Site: brandenburg
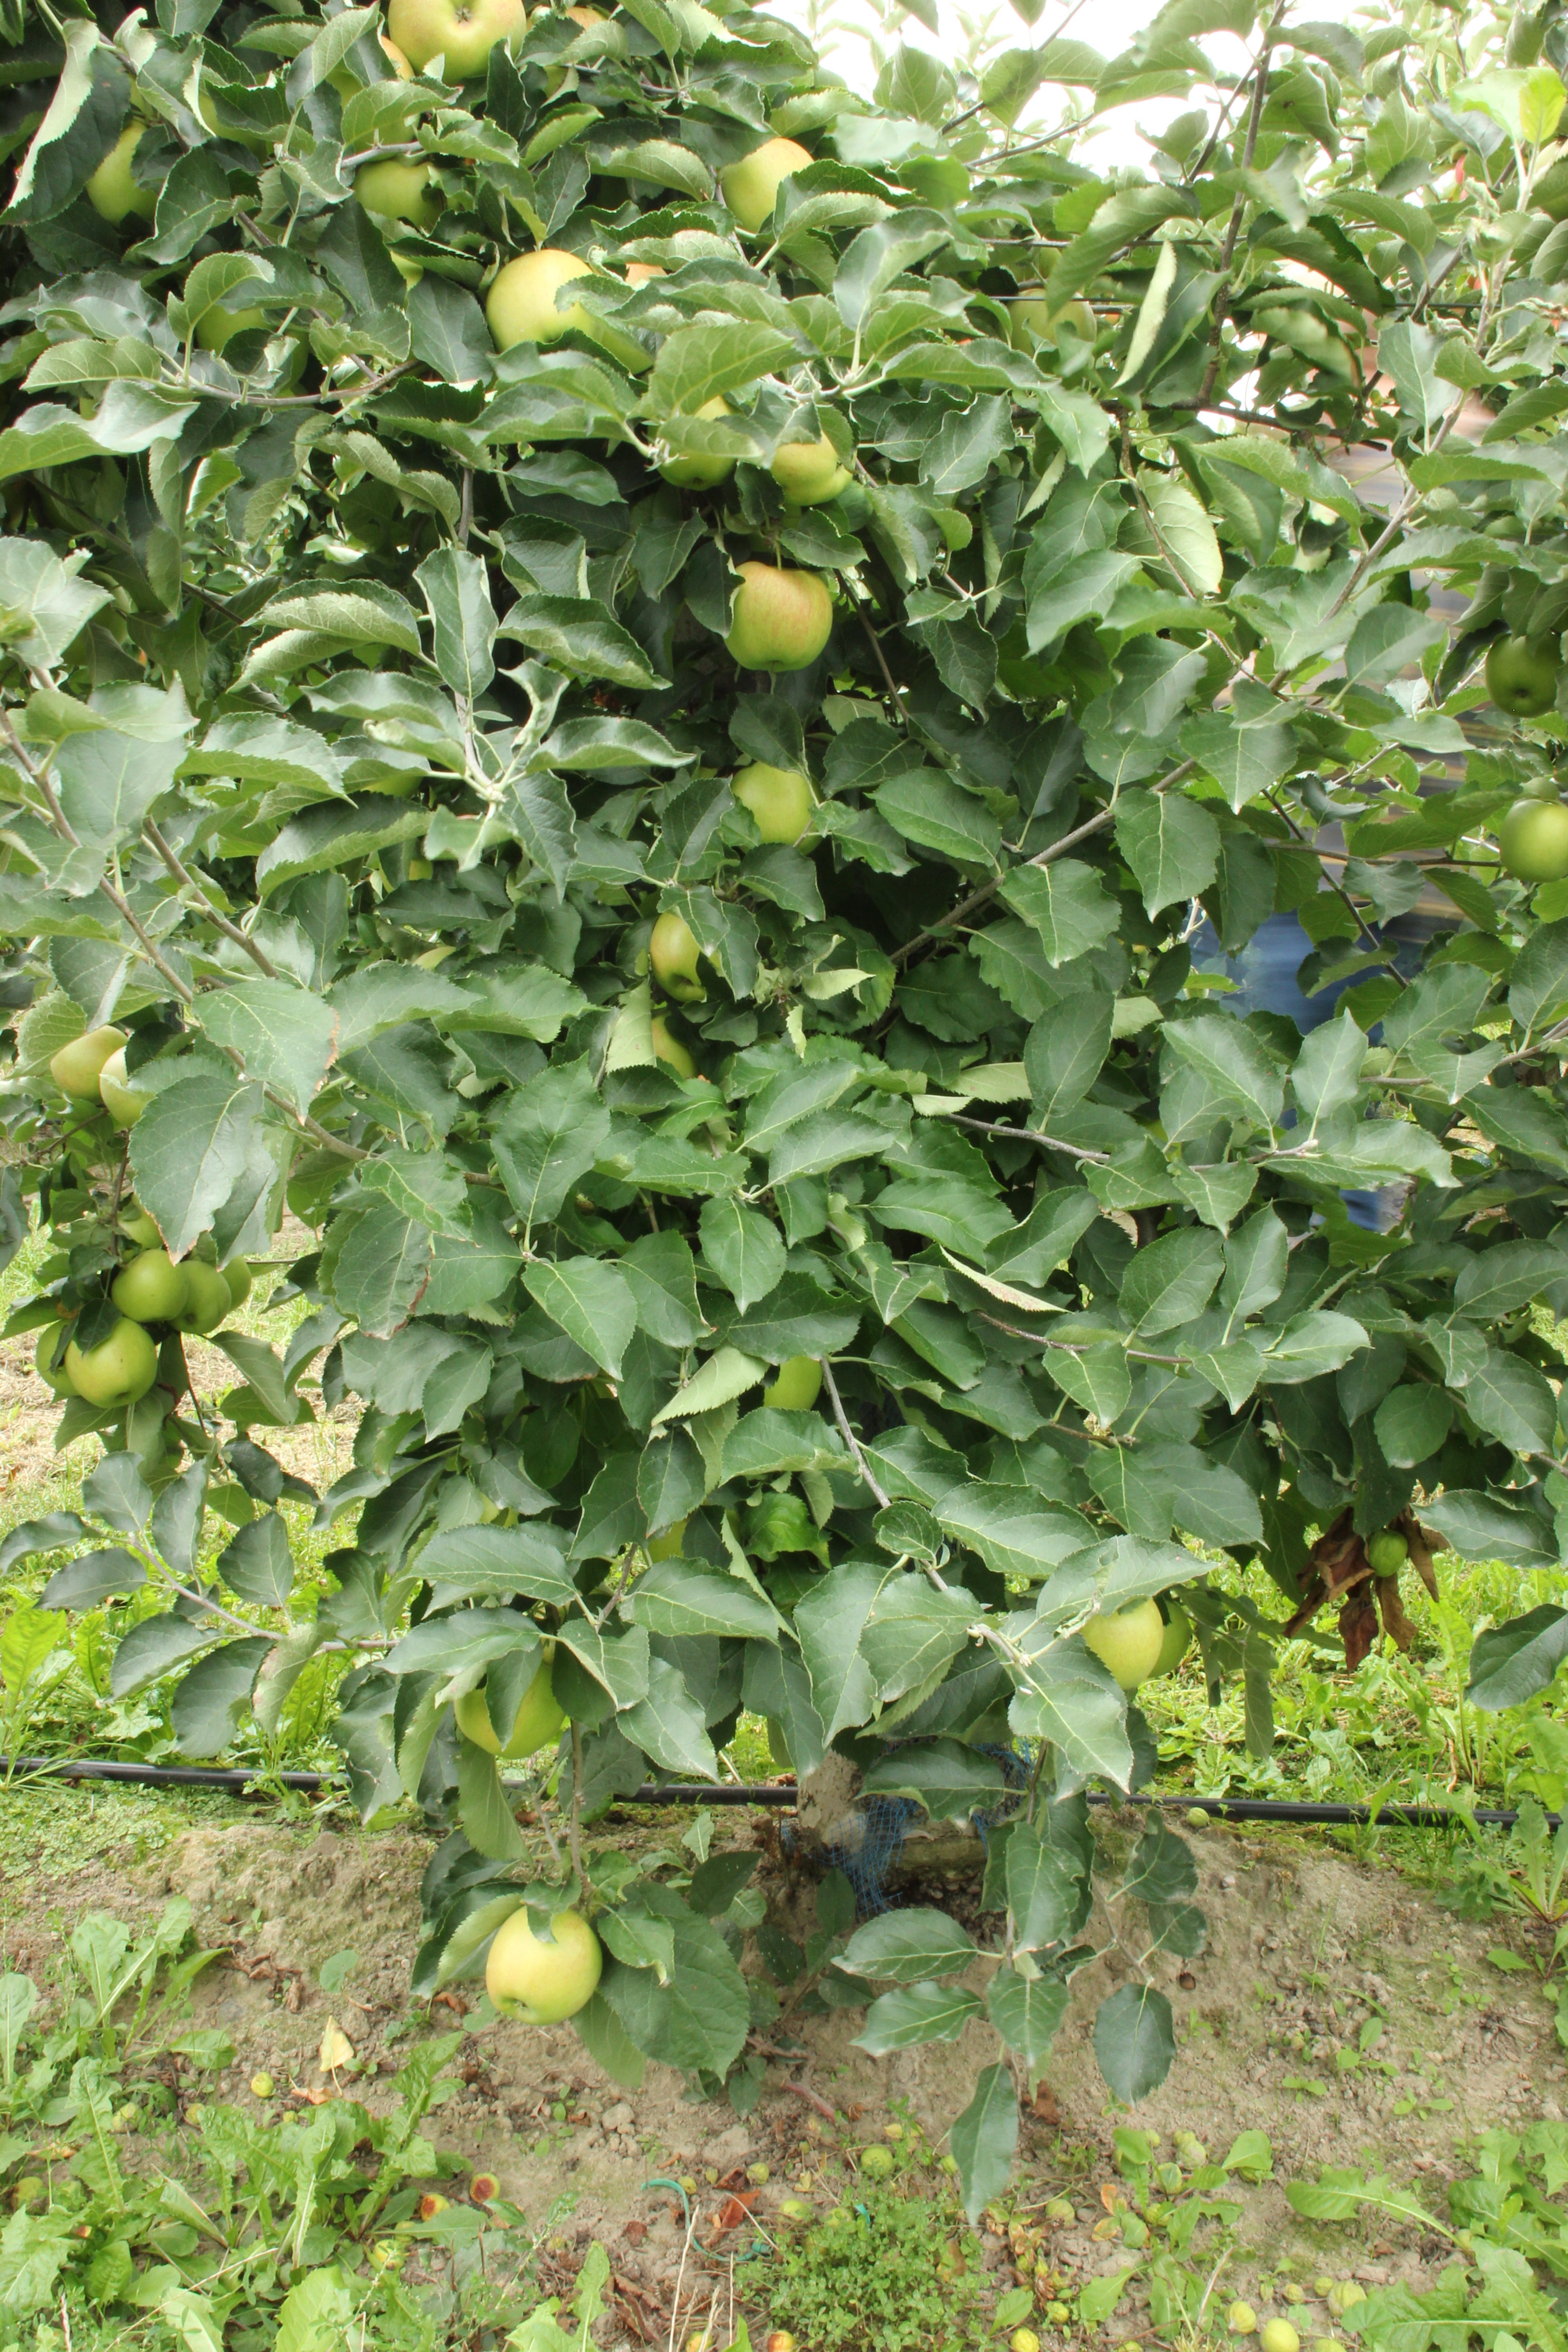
Growth stage (BBCH 87): Maturity of fruit and seed